Woman of Rome

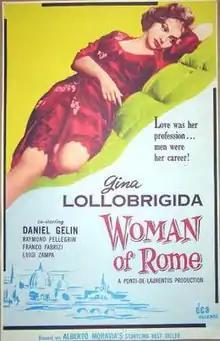
Film poster

Woman of Rome is a 1954 drama film directed by Luigi Zampa, and starring Gina Lollobrigida.